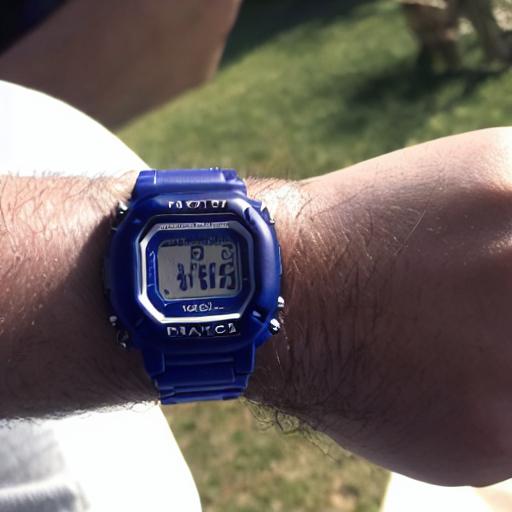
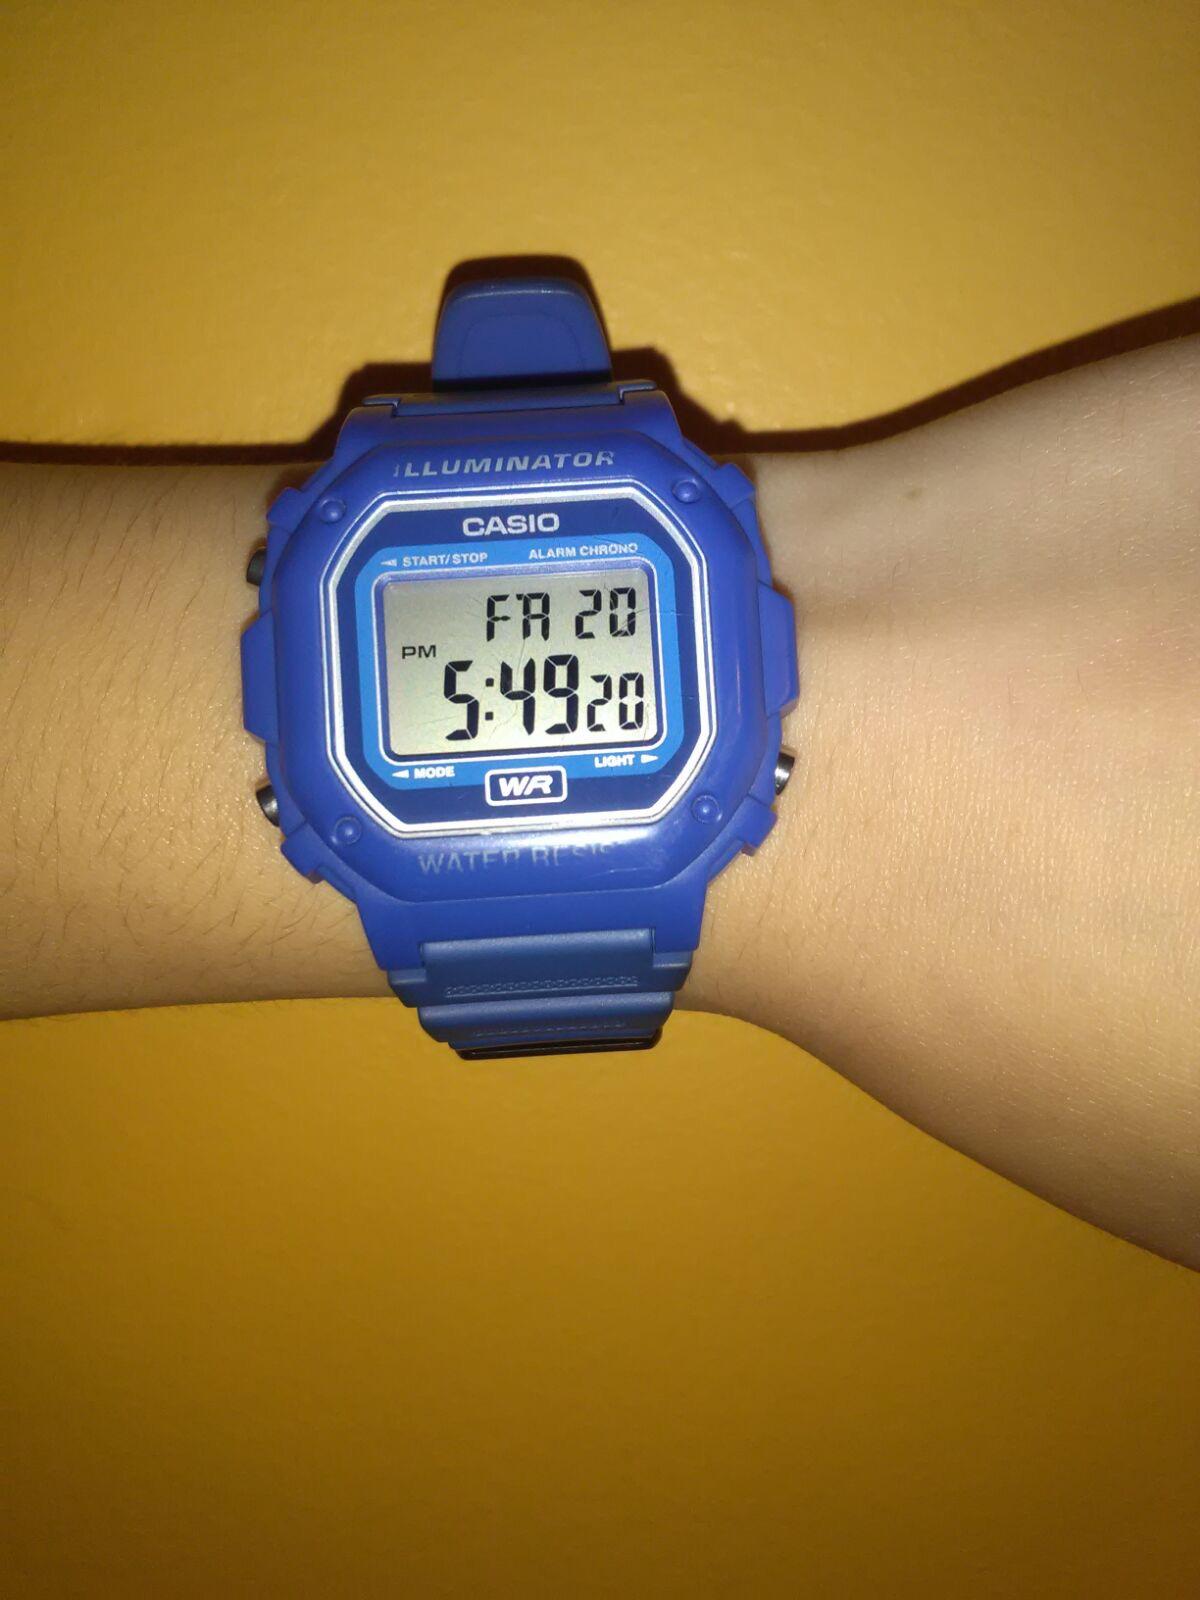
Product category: accessories_watch
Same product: no